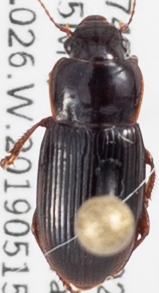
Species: Harpalus desertus
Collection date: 2019-05-15
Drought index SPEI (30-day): -0.54
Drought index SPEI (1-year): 0.9
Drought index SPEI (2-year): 0.17